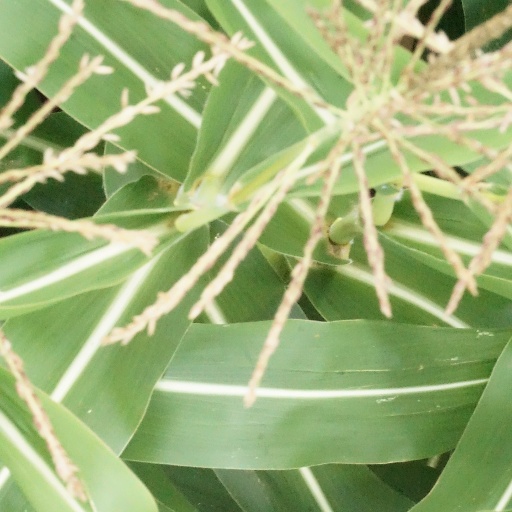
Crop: maize; corn